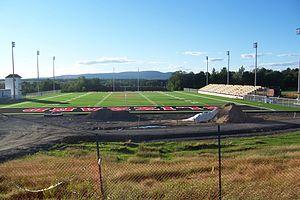
Le Séminaire Saint-François est une école secondaire privée mixte située à Saint-Augustin-de-Desmaures en banlieue ouest de Québec. Il appartient à une corporation privée, et appartenait autrefois aux pères Capucins. Sa devise est Un esprit sain dans un corps sain. Son directeur général fut le père Jean-Marc Boulé de 1972 à 2013.
L'Amiral SC de Québec est un club de soccer féminin basé à Québec ayant existé de 2007 à 2014. Il joue dans la division centrale de la conférence Centrale de la USL W-League. Les couleurs du club sont le noir, l'or et le blanc. Il joue ses matchs à domicile au stade du Cégep Garneau, à Québec). En 2014, l'Amiral SC devient le Dynamo de Québec.